Bench jeweler

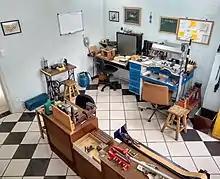
Jeweler's studio in São Paulo

A bench jeweler is an artisan who uses a combination of skills to make and repair jewelry. Some of the more common skills that a bench jeweler might employ include antique restoration, silversmithing, goldsmithing, stone setting, engraving, fabrication, wax carving, lost-wax casting, electroplating, forging, & polishing.